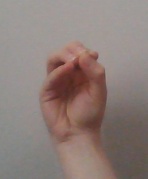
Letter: ha